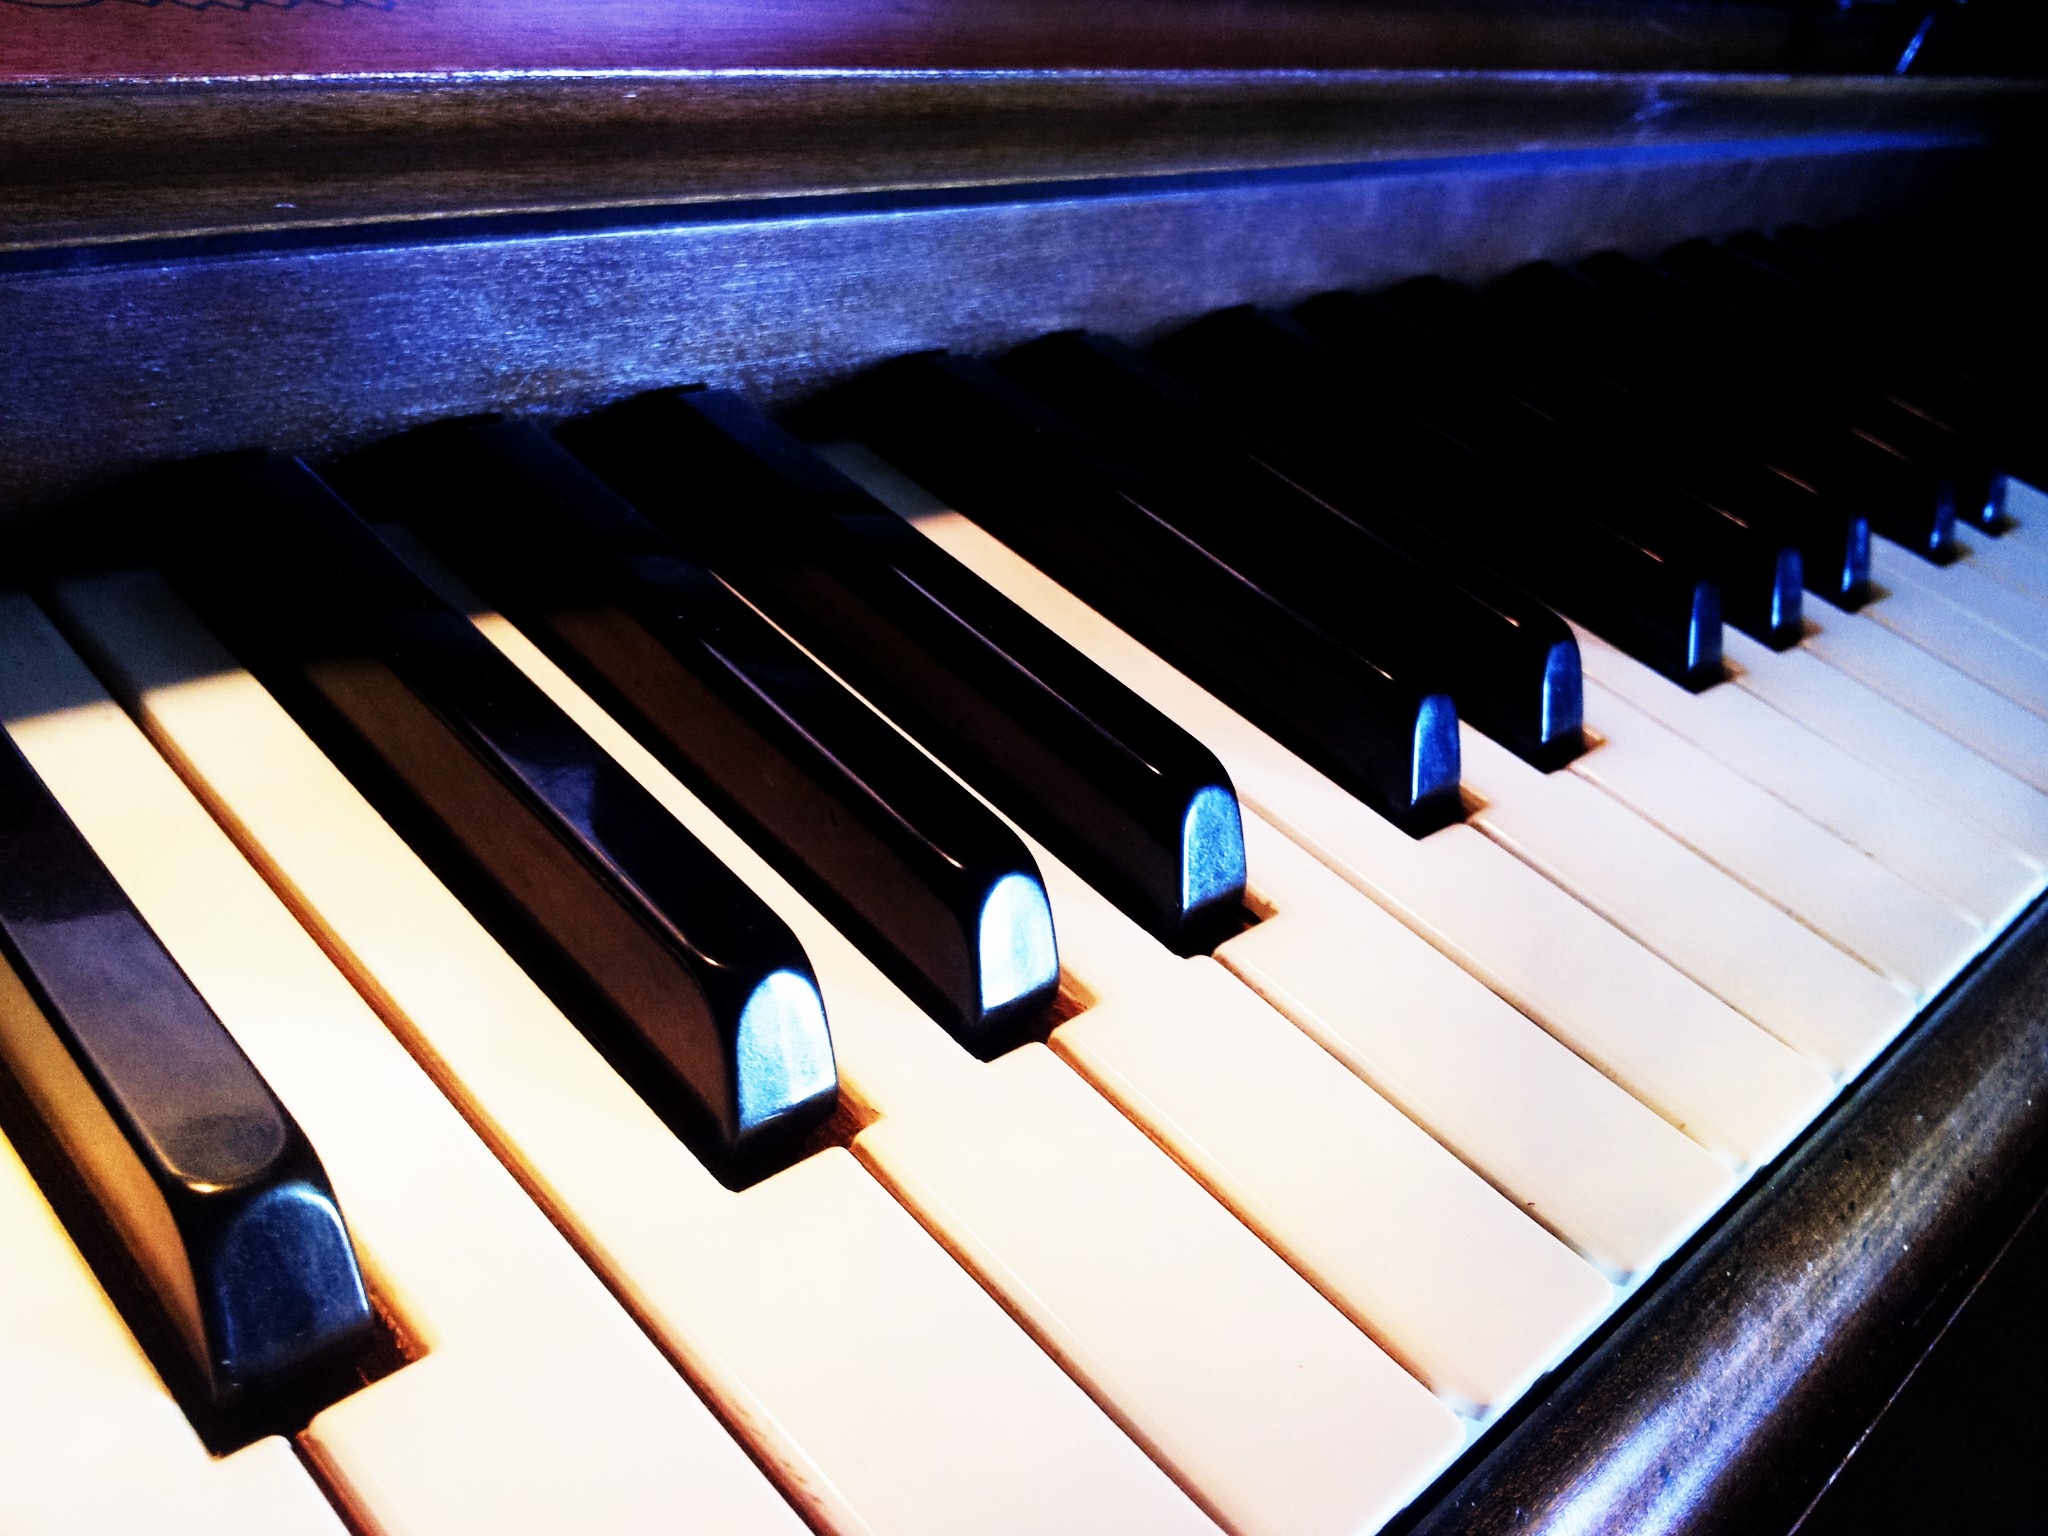
music, keyboard, technology, instrument, piano, musical instrument, pianist, string instrument, digital piano, electronic device, musical keyboard, computer component, electric piano, player piano, fortepiano, celesta